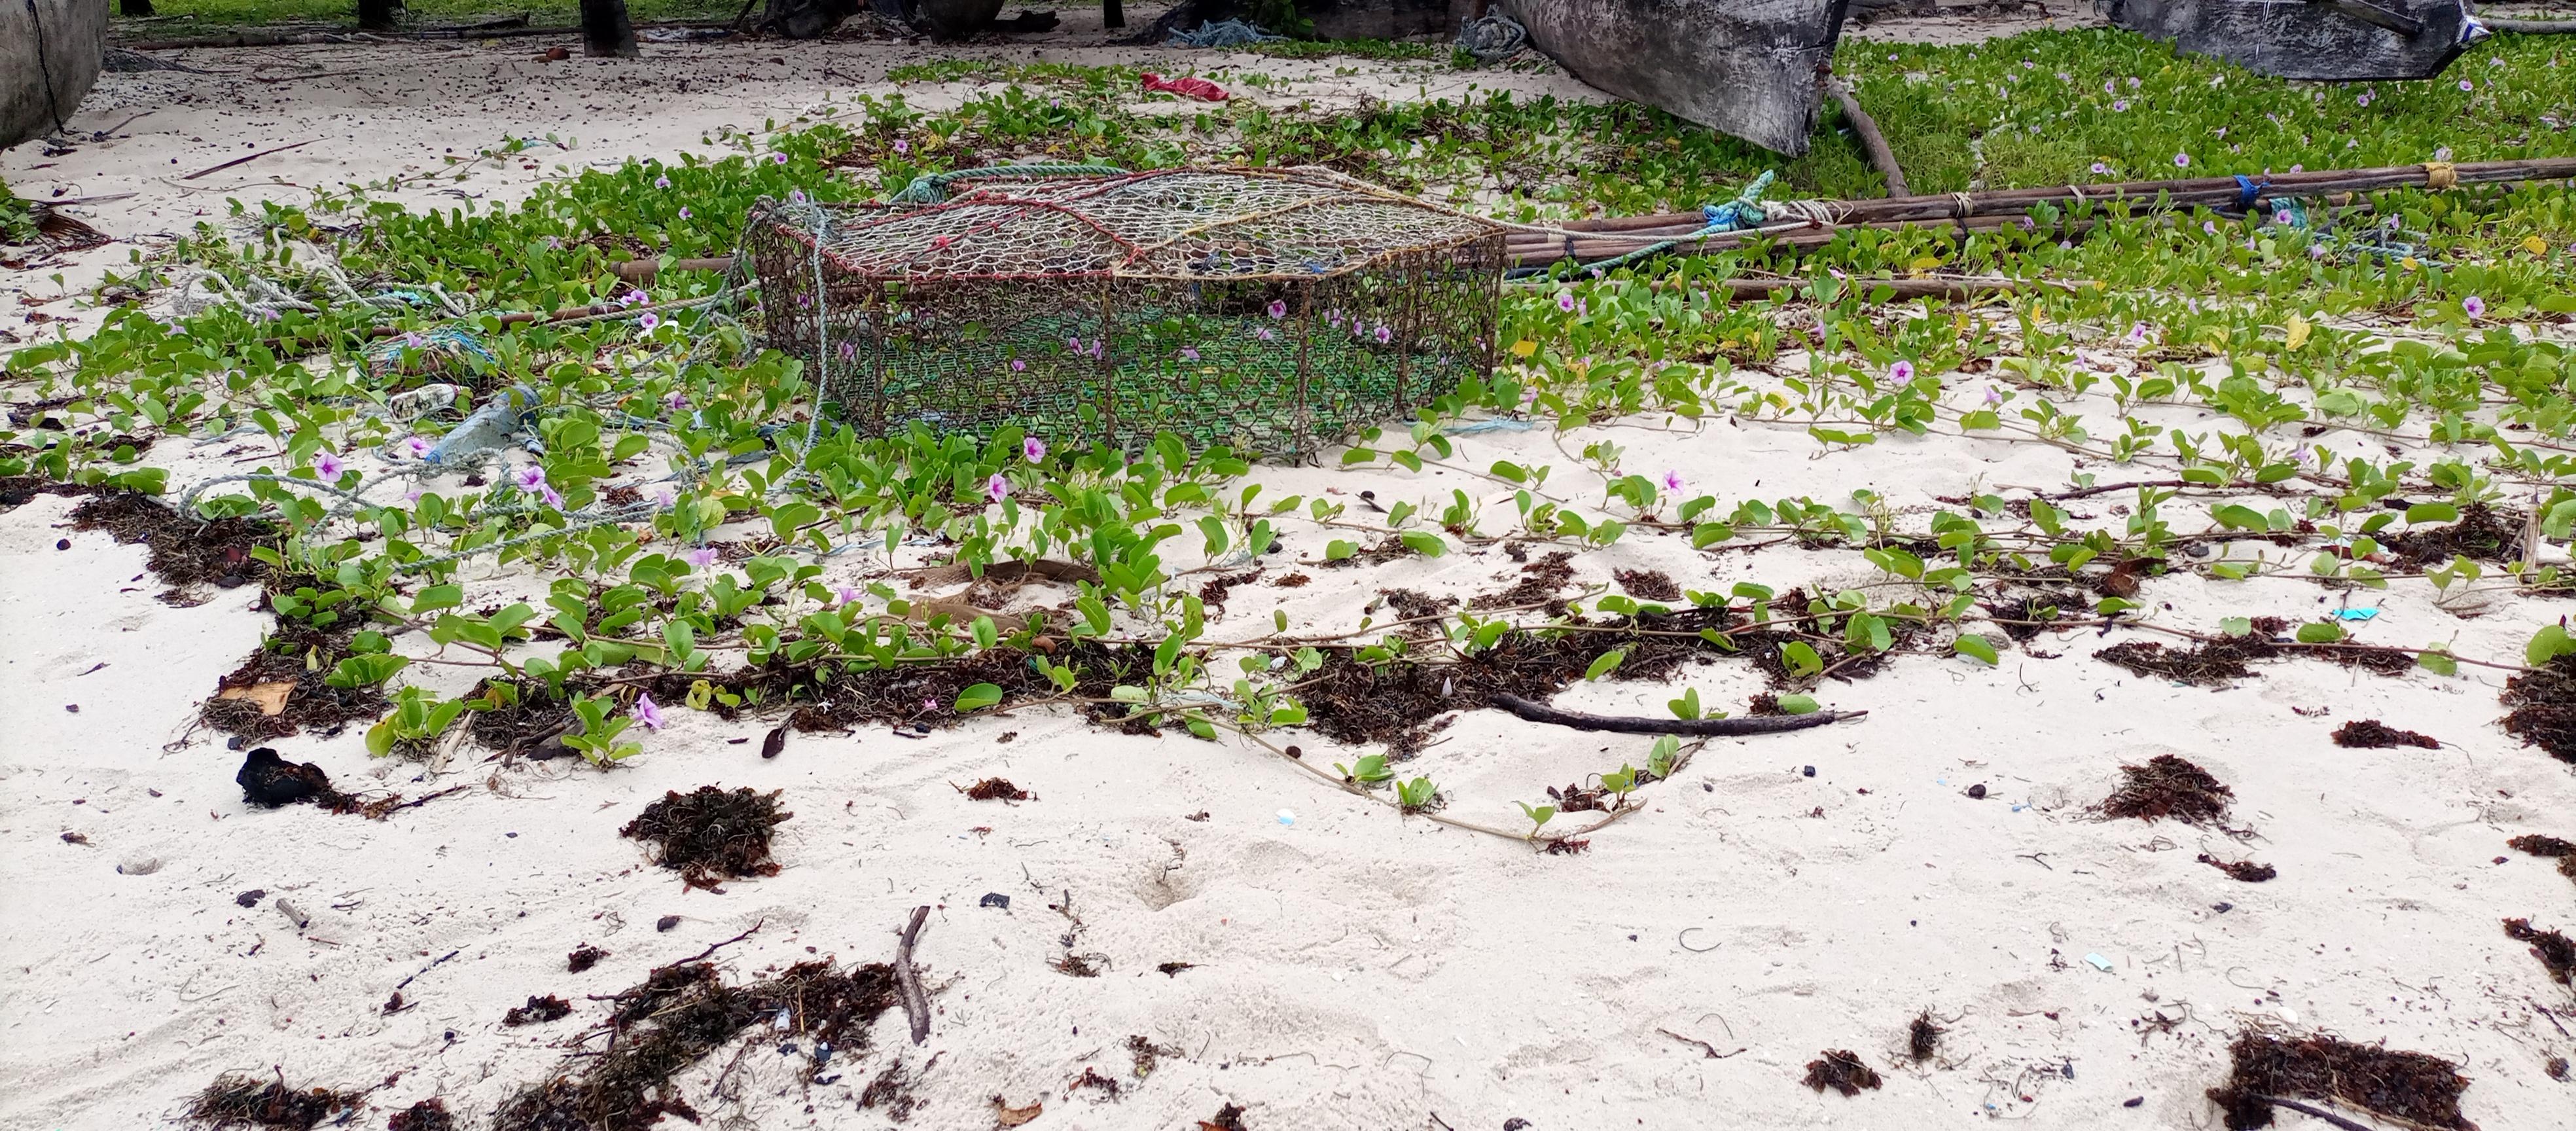
Tupo katika ukingo wa bahari. Ukingo huu una rangi, rangi nyeupe, kuna manyasi na maua kando yake. Pia kuna neti inayotumika kushika samaki. Pia kuna uchafu kadhalika. Kuna mashua hapo mbele yao.